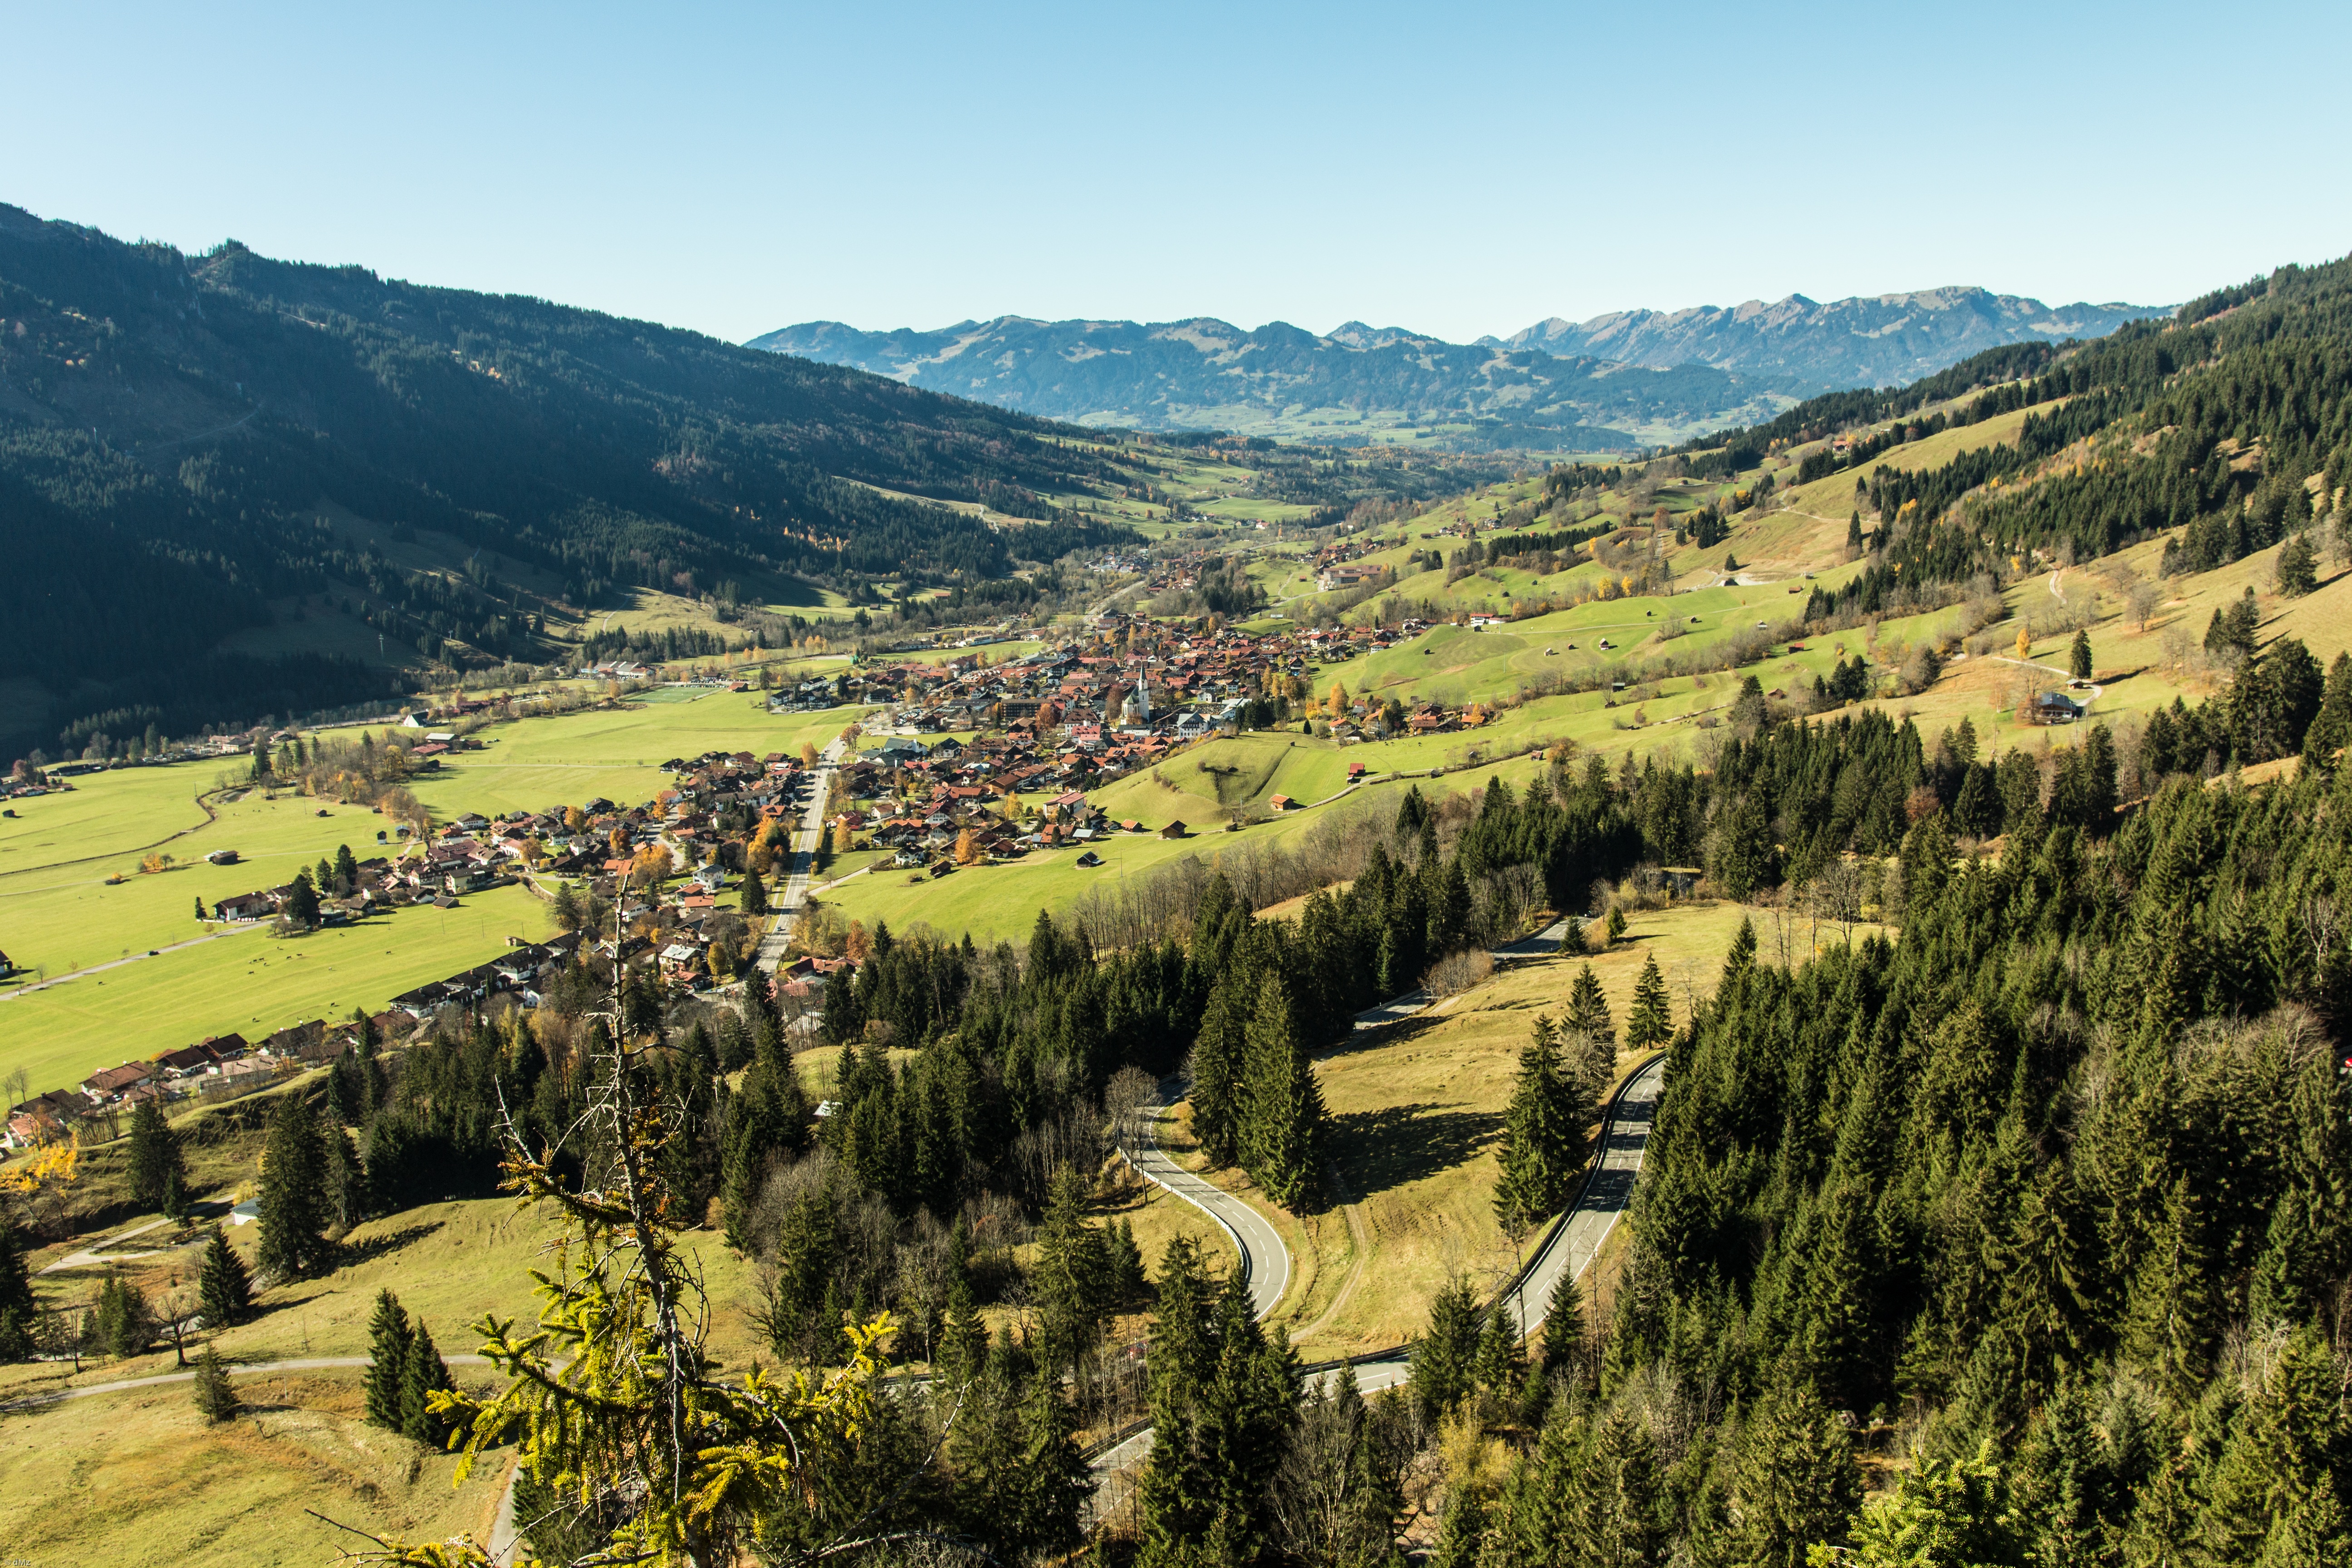
landscape, tree, wilderness, walking, mountain, meadow, hill, valley, mountain range, village, autumn, agriculture, ridge, place, resort, mountains, alps, homes, plateau, bavaria, rural area, aerial photography, ostrachtal, geographical feature, mountainous landforms, bad hindelang, allgau, mountain community